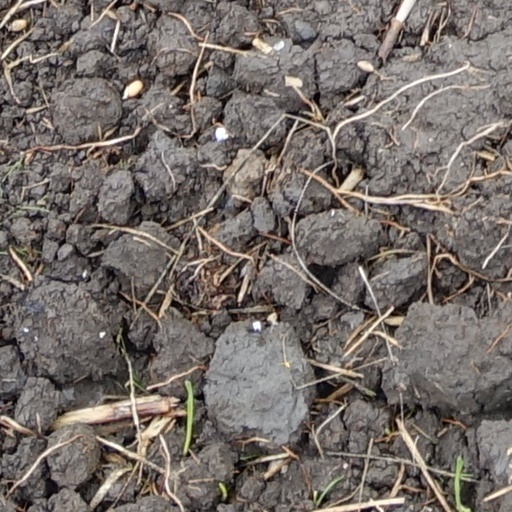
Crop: wheat